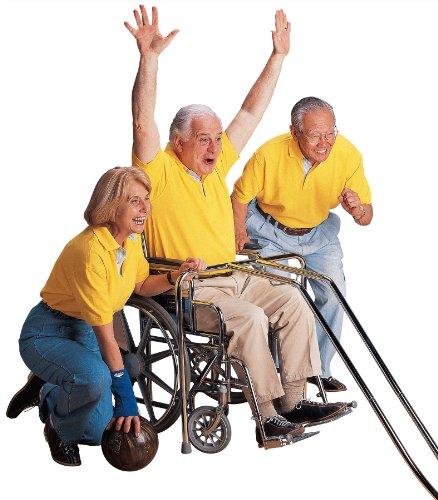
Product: Flaghouse Chrome Bowling Ball Ramp
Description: Rubber feet on legs keeps the ramp in place when a student is using it.
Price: $114.57
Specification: Product Dimensions:         62 x 26 x 25 inches    |Shipping Weight: 8.8 pounds (View shipping rates and policies)|Domestic Shipping: Item can be shipped within U.S.|International Shipping: This item can be shipped to select countries outside of the U.S.  Learn More|Shipping Advisory: This item must be shipped separately from other items in your order.  Additional shipping charges will not apply.|ASIN: B007Y76T3O|Item model number: 9972|    #51263    in Pre-Kindergarten Toys